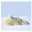
Label: bear